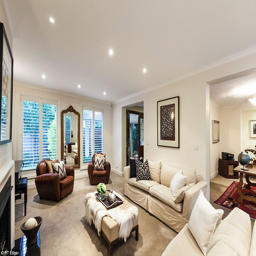
the bottom level of the house is filled with large living areas and room features a fireplace